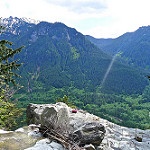
Label: mountain